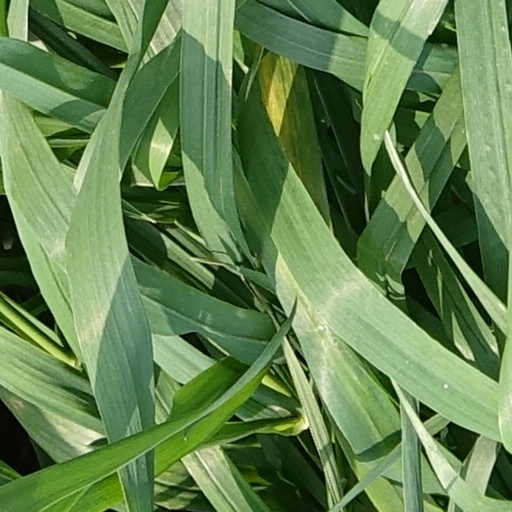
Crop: wheat